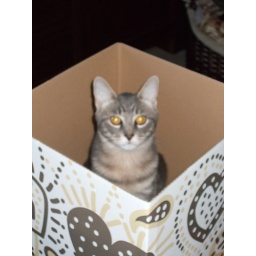
a cat in a(nother) box ;o))